Samuel Holdheim

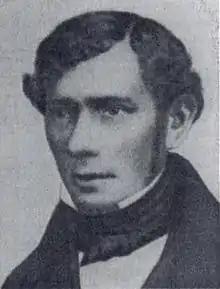
Holdheim in his later years

Samuel Holdheim (1806 – 22 August 1860) was a German rabbi and author, and one of the more extreme leaders of the early Reform Movement in Judaism. A pioneer in modern Jewish homiletics, he was often at odds with the Orthodox community.